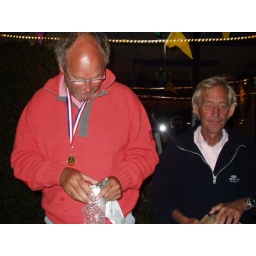
Het Nederlands Kampioenschap 16m2 in Sneek. Het werd gewonnen door Hans en Gerard van Drunen.